Moncef Bey

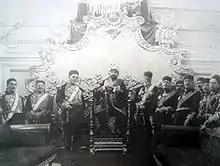
Moncef Bey with his ministers (left) and the princes (right)

On 1 January 1943 the Bey named as his new Prime Minister Mohamed Chenik, who was described as 'half-American' by the German representative Rudolf Rahn. Chenik headed a government which included the Destourian Salah Farhat, the neo-destourian Mahmoud El Materi and an independent, Aziz Djellouli.